Keith Fahey

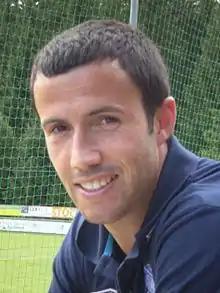
Fahey during pre-season with Birmingham City in July 2009

Keith Declan Fahey (born 15 January 1983) is an Irish former footballer, who played most of his career with League of Ireland side St Patrick's Athletic, as well as English club Birmingham City. He played predominantly as a central midfielder, but also occasionally as a winger.